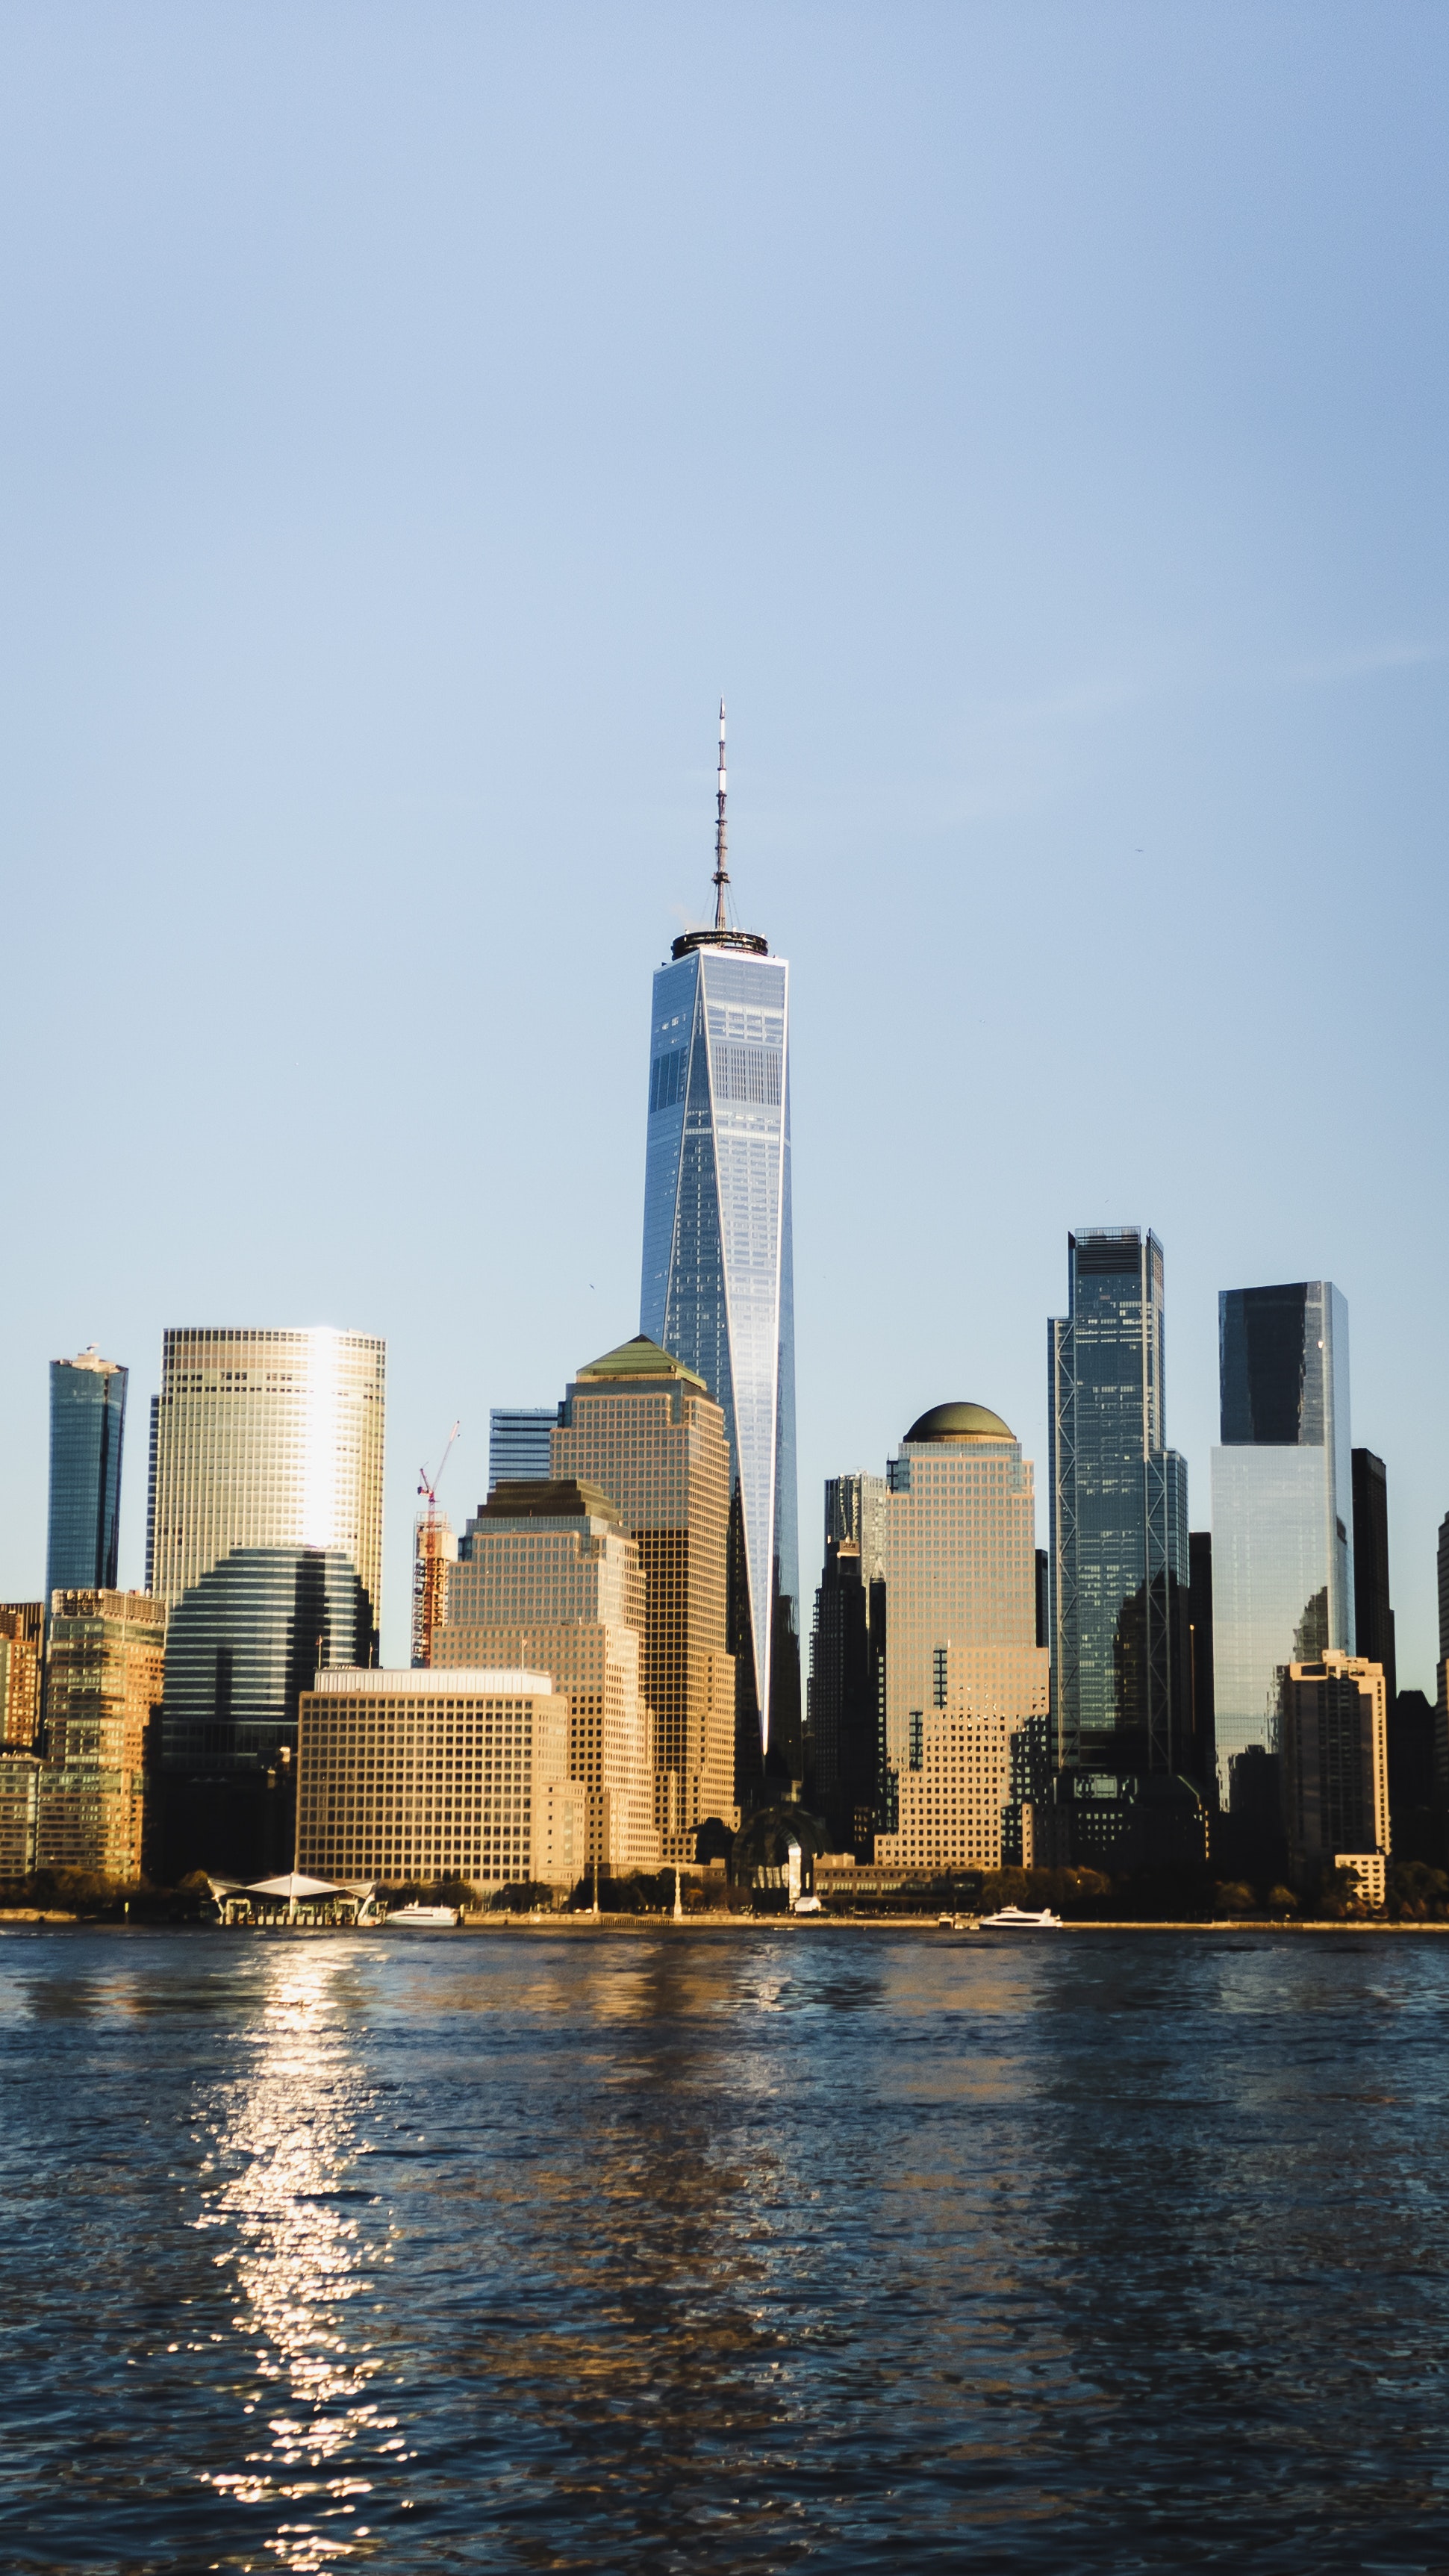
natural, water, skyscraper, sky, building, tower, tower block, lake, cityscape, condominium, city, horizon, metropolis, cloud, commercial building, mixed use, downtown, tree, reflection, dusk, skyline, reservoir, evening, headquarters, corporate headquarters, facade